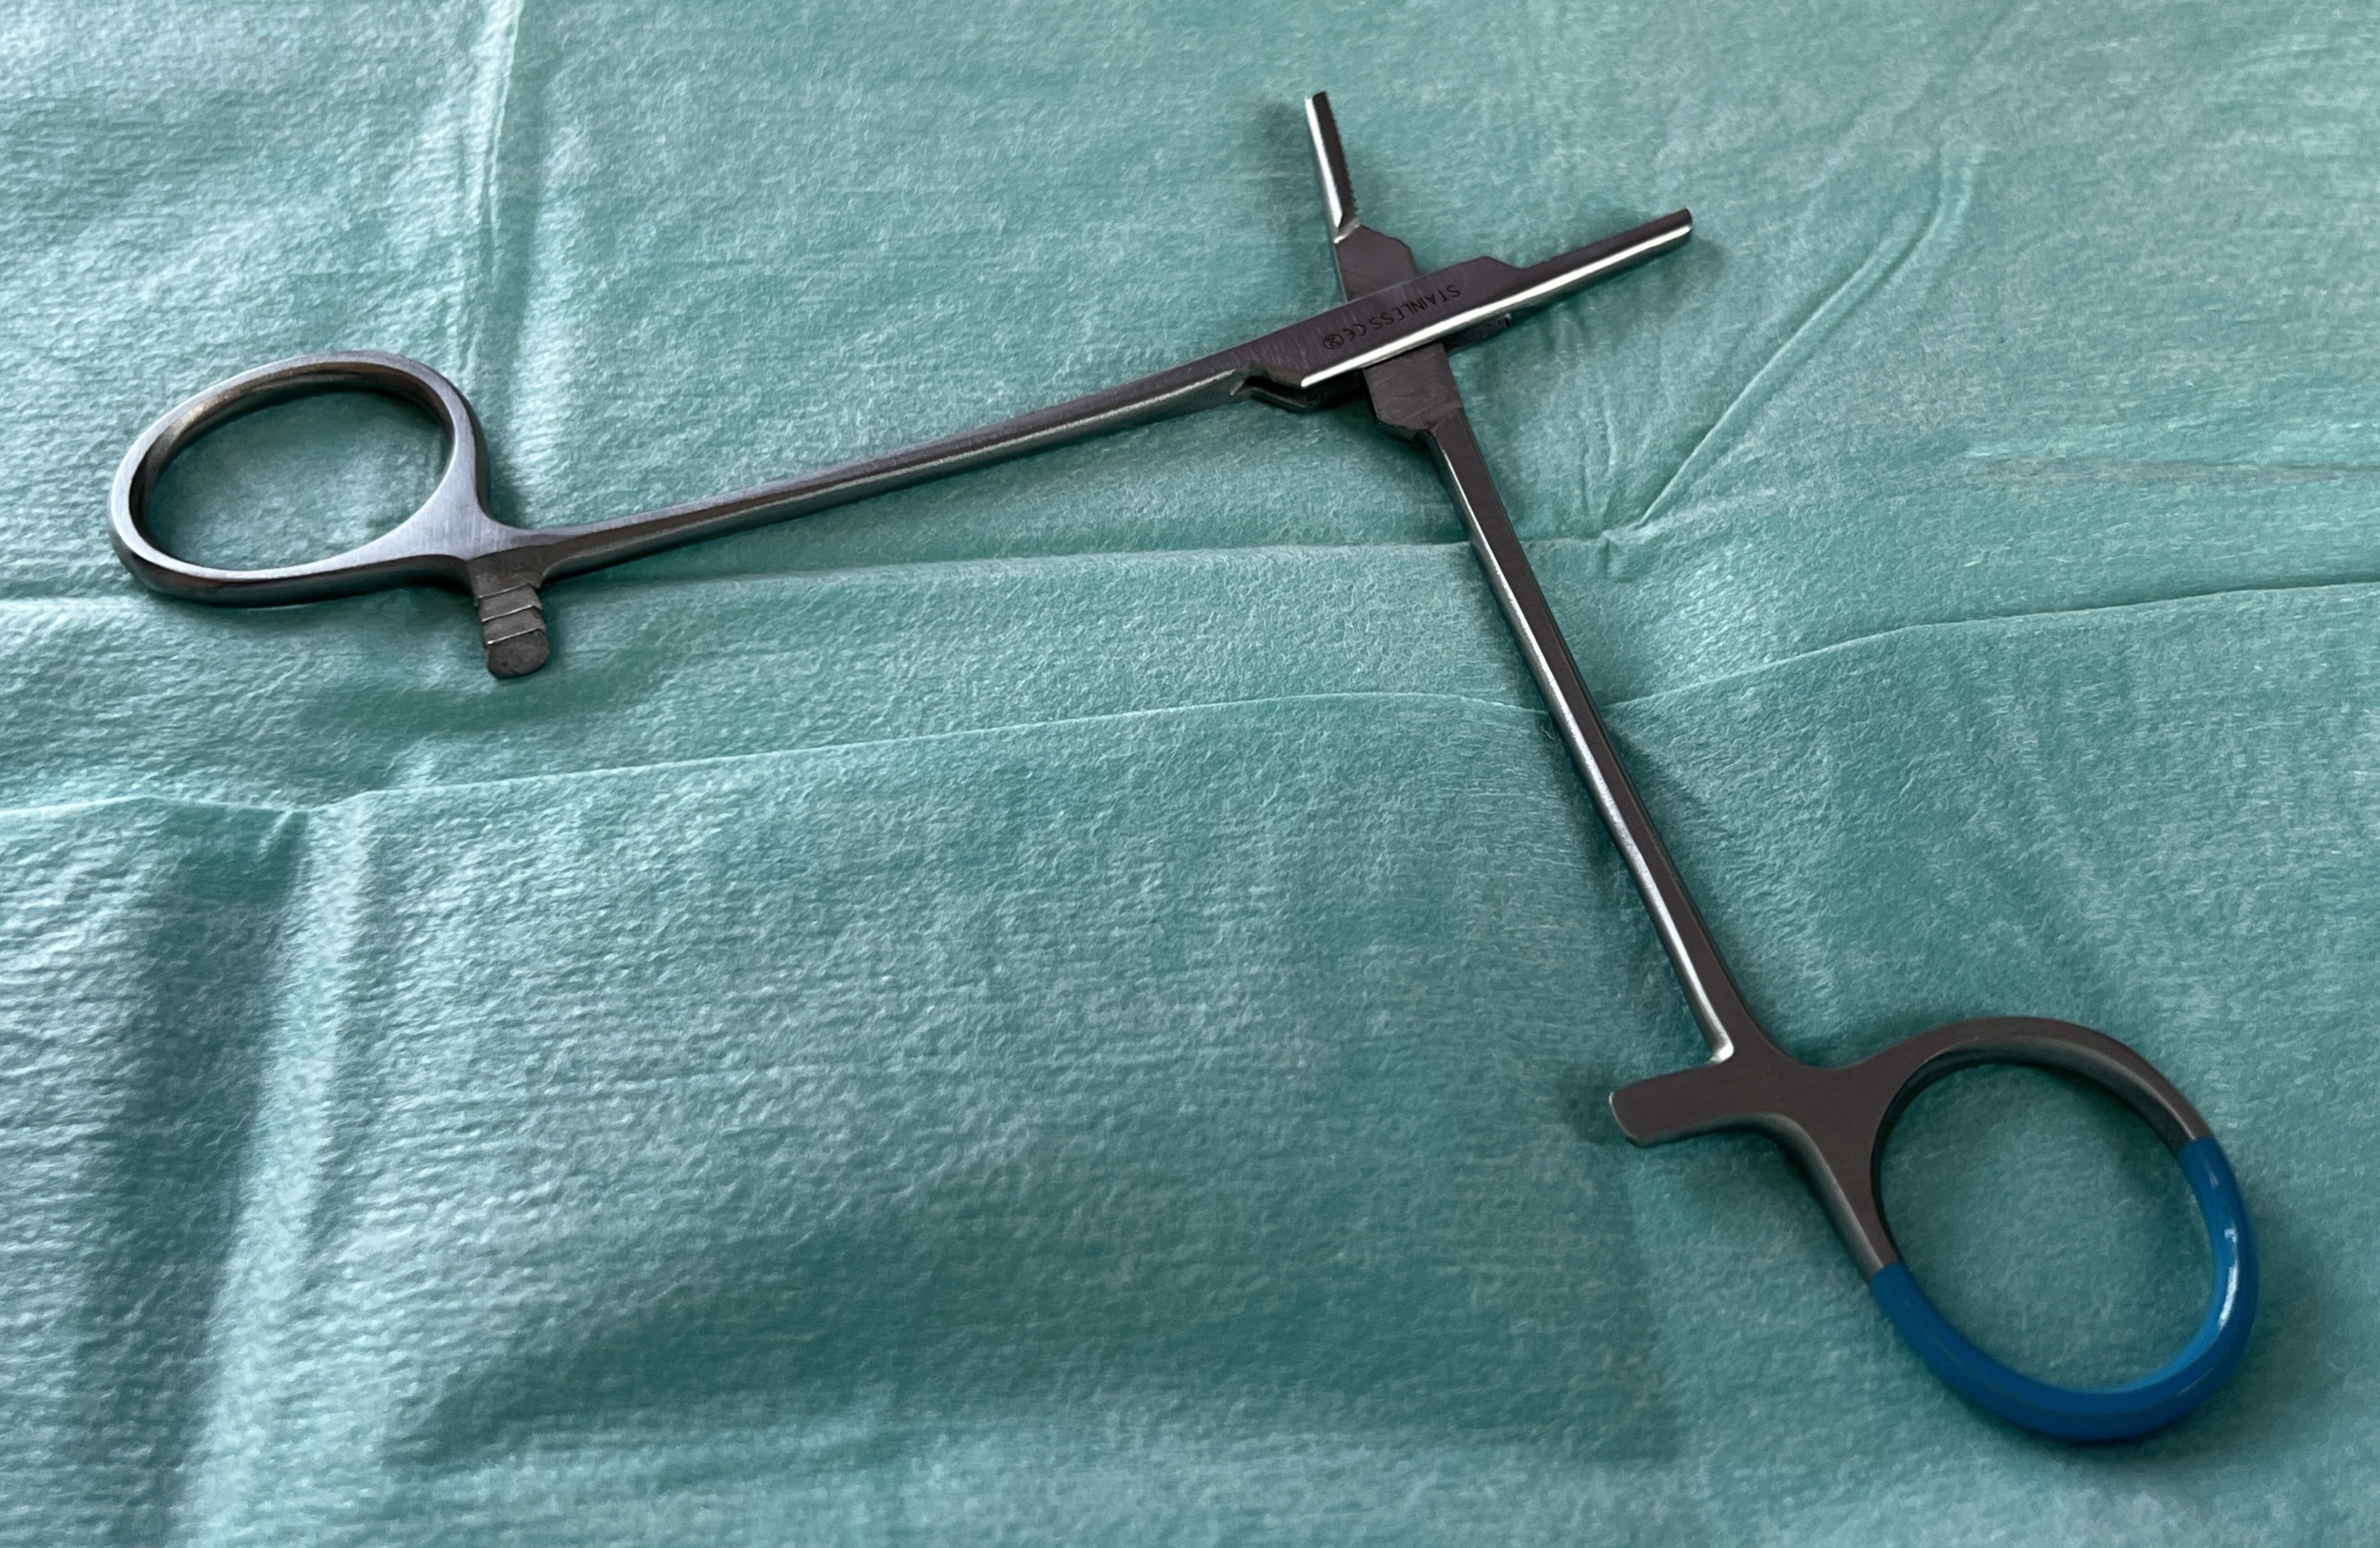
Hinged instrument state: open